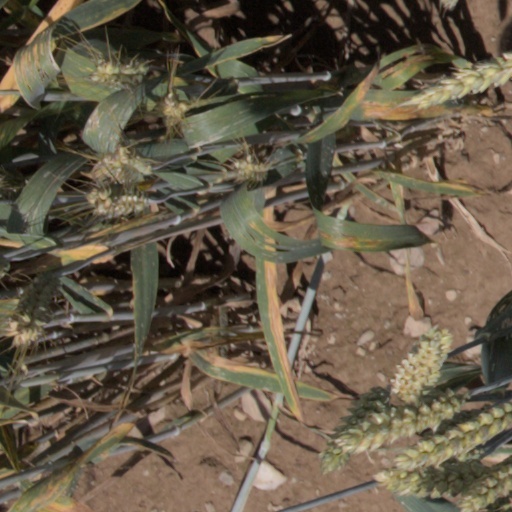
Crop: wheat